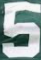
Number: 5